Sergio Kalaj

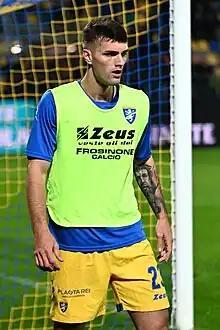
Kalaj in 2022 with Frosinone

Sergio Kalaj (born 28 January 2000) is a professional footballer who plays as a centre-back for Italian club Frosinone. Born in Italy, he represents Albania internationally.